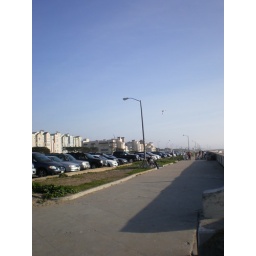
Great highway by the ocean